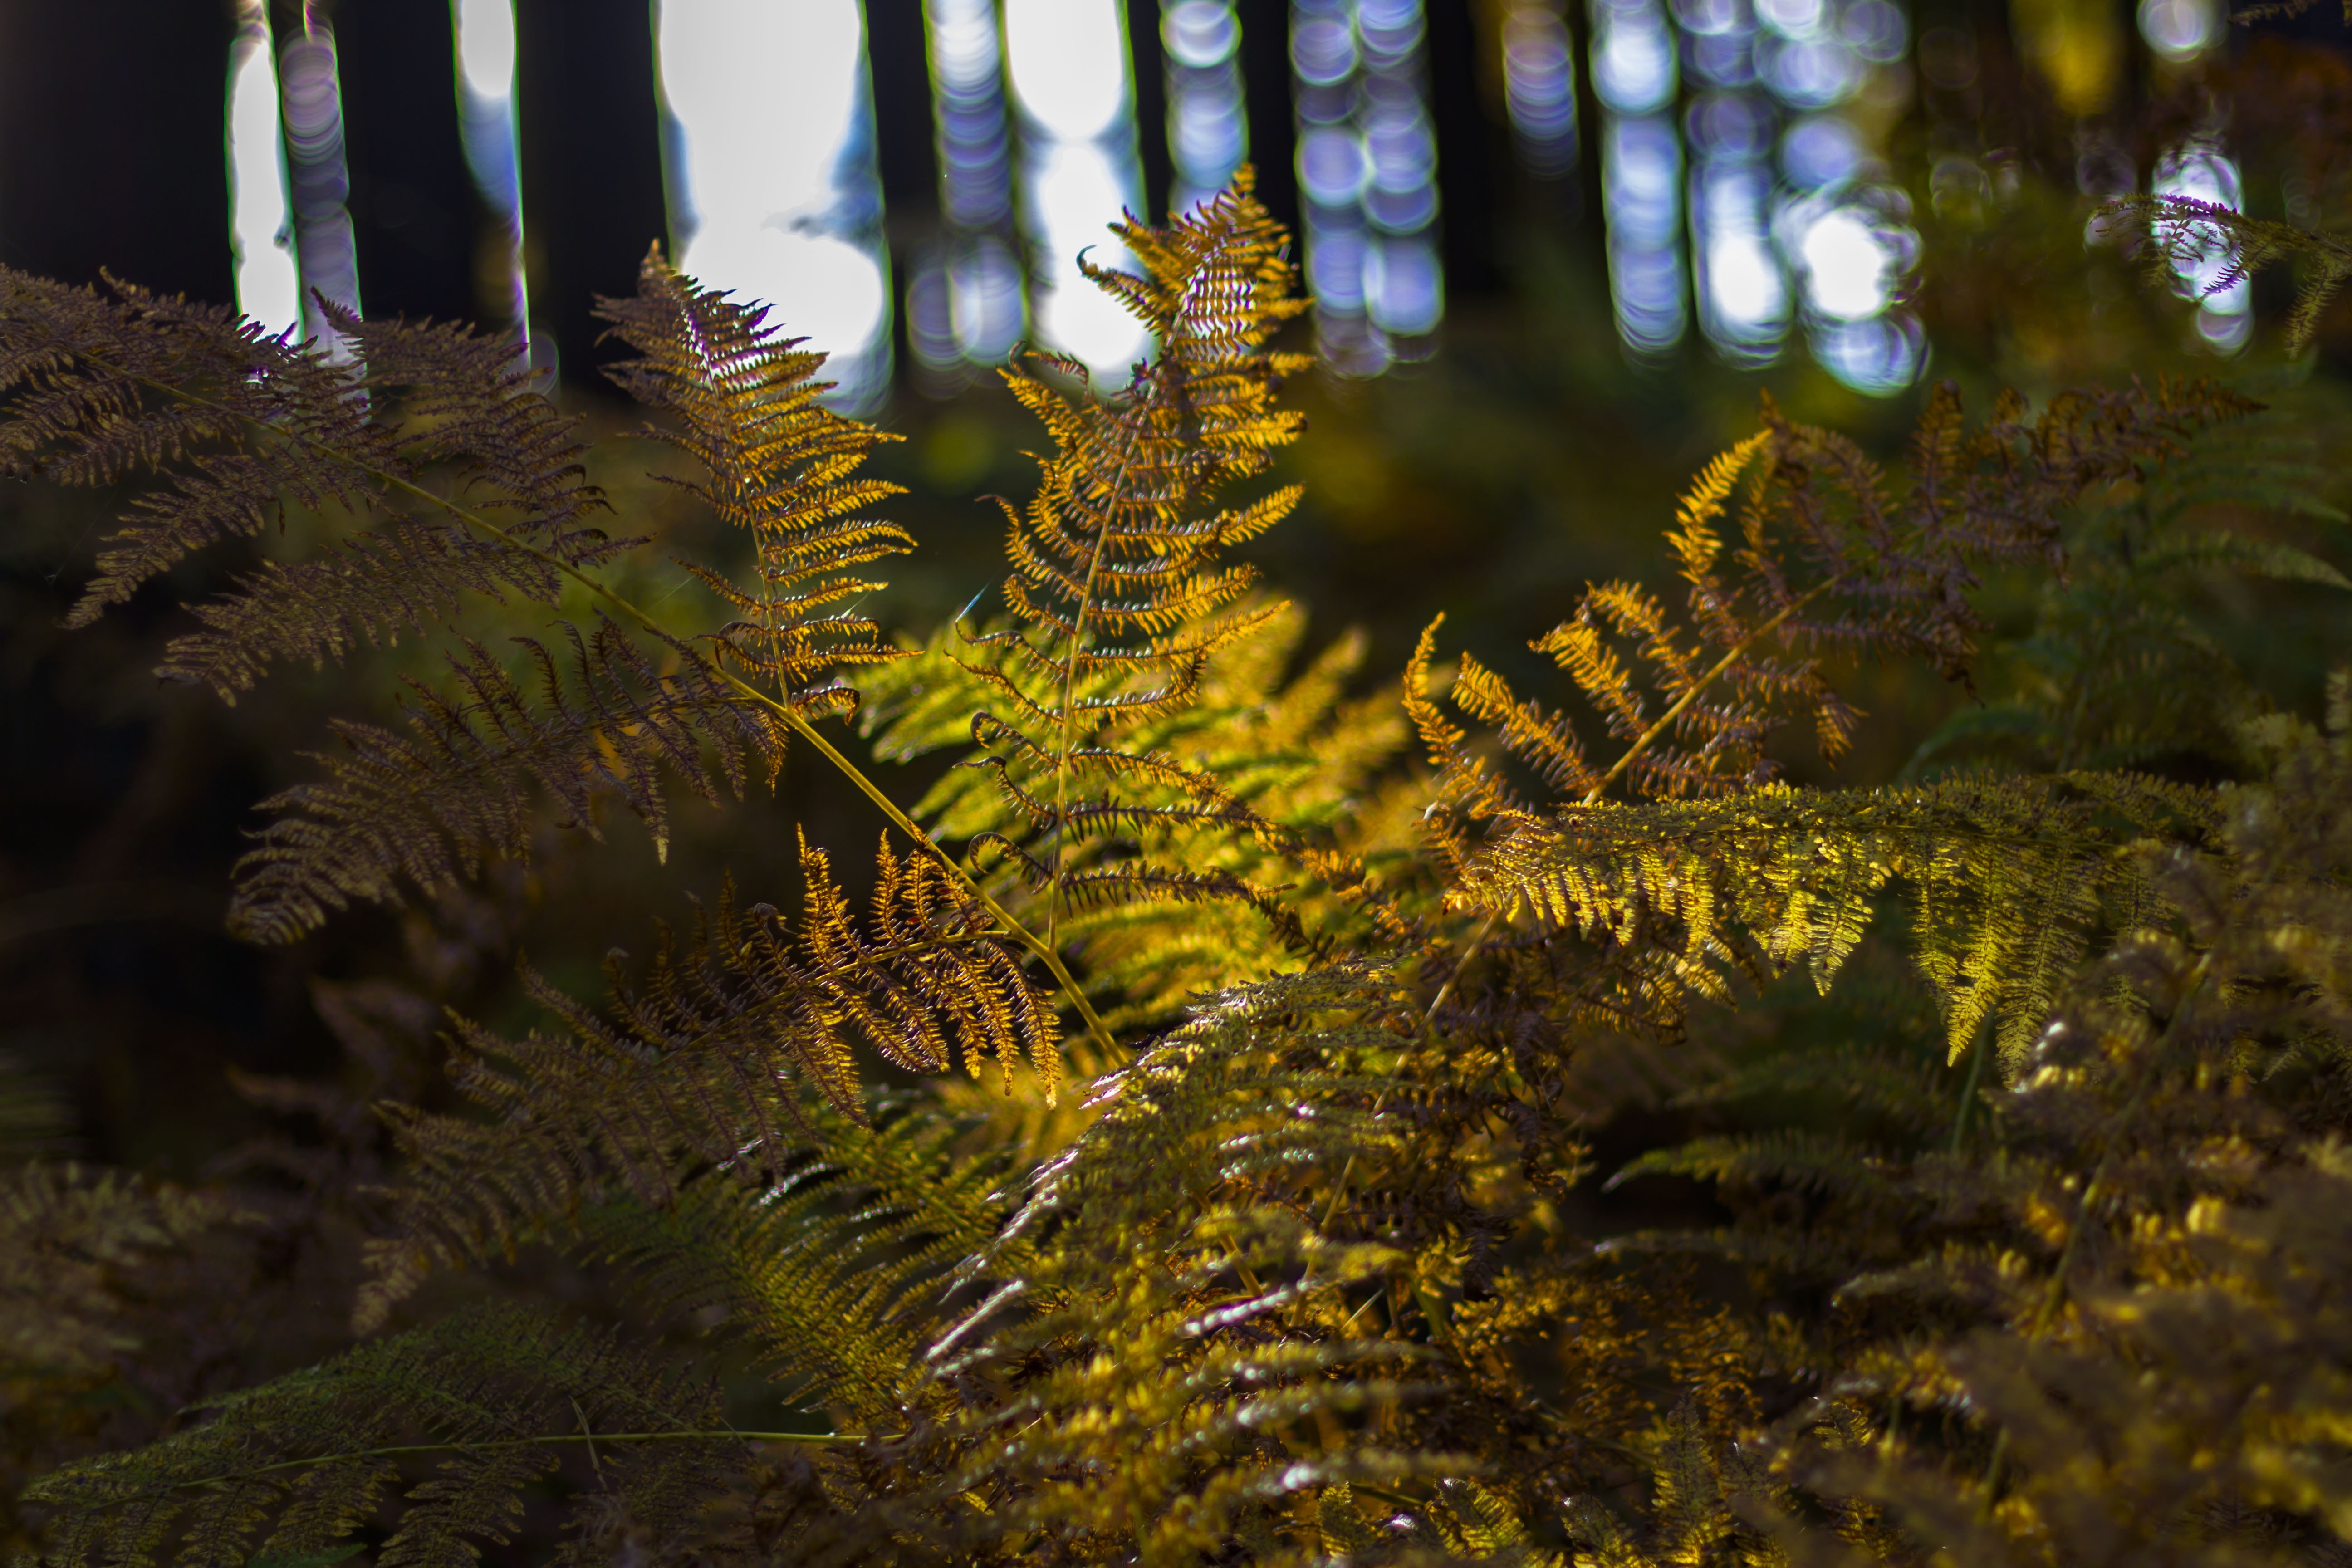
landscape, tree, nature, forest, outdoor, branch, light, plant, wood, sunlight, leaf, flower, wildlife, environment, foliage, green, reflection, jungle, autumn, flora, season, rainforest, woodland, habitat, macro photography, forest landscape, natural environment, woody plant, land plant